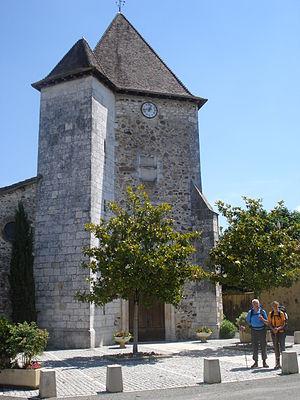
L'église Saint-Martin se situe sur la commune d'Horsarrieu, dans le département français des Landes. Elle est une étape sur la via Lemovicensis du pèlerinage de Saint-Jacques-de-Compostelle. De style gothique flamboyant XVᵉ et XVIᵉ siècle, elle est inscrite au titre des monuments historiques par arrêté du 12 décembre 1939. Parmi les éléments remarquables de l’église, on notera le portail, une crucifixion du début du XIXᵉ siècle ou un cul-de-lampe représentant un Landais coiffé d'un béret.
Cet article recense les monuments historiques français classés en 1939.
Horsarrieu est une commune du Sud-Ouest de la France, située dans le département des Landes.